Thames-class frigate

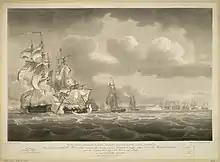
"Pallas" engages a French frigate on 14 May 1806

"Pallas" was commissioned in December 1804 by Captain Lord Cochrane. She initially served on the Lisbon Station where she took two Spanish ships off the Azores in early February 1805 and on 16 February the Spanish privateer "La Preciosa". On 5 April 1806 she cut out the French 14-gun "La Tapageuse" from the Gironde and then on 6 April she destroyed the 18-gun "La Malicieuse", 24-gun "La Garonne", and 22-gun "La Gloire" in the Garonne. Three days after this "Pallas" took five vessels including two chasse-marées. In May Captain George Miller took command from Lord Cochrane, at which point she would serve in the English Channel based at Plymouth. On 6 May 1807 "Pallas" took the French privateer "L'Alerte" and later in the year command of "Pallas" changed to Captain John Ommanney before Captain George Seymour took over in March 1808, with "Pallas" still serving in the Channel. In April 1809 she participated in the Battle of the Basque Roads initially by supporting the fire ships of the fleet and then by taking part in the actions of Lord Cochrane's inshore squadron attacking grounded ships of the French fleet.